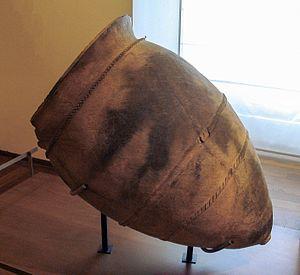
La période Yayoi ou ère Yayoi est l'une des quatorze subdivisions traditionnelles de l'histoire du Japon. Précédée par la période Jōmon et suivie par la période Kofun, c'est la première période de culture agraire au Japon et on y voit se développer rapidement la culture du riz en rizières inondées. Cette période voit aussi, peu après, son premier âge du bronze - âge du fer dont les technologies ainsi que certains traits caractéristiques de la céramique et la culture du riz en rizières inondées ont clairement été importés depuis la Corée. Ces échanges avec la Corée se sont faits sur une longue période, au cours de sa période de la céramique Mumun, puis des trois confédérations, les Samhan et des Trois Royaumes, ensuite.